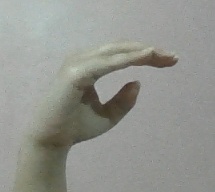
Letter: jeem